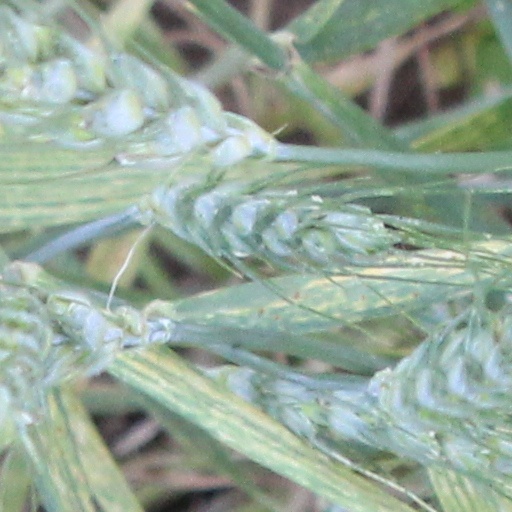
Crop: wheat